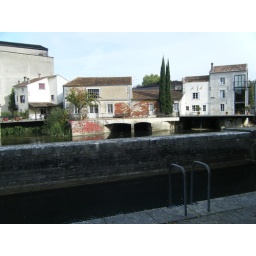
Attractive houses by river and lock.